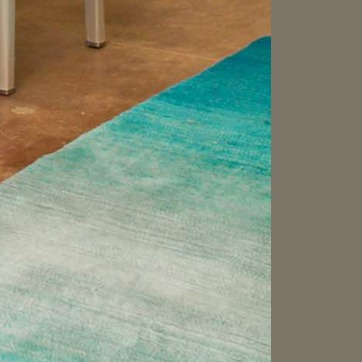
Material: carpet